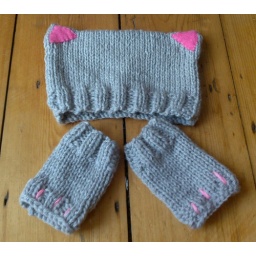
closeup of kitty cat hat and glovette set in light grey